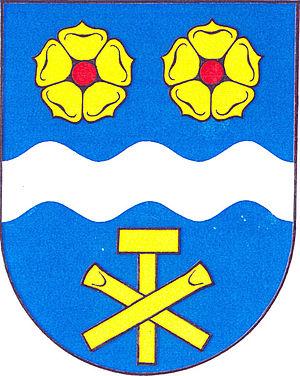
Jakubčovice nad Odrou est une commune du district de Nový Jičín, dans la région de Moravie-Silésie, en République tchèque. Sa population s'élevait à 647 habitants en 2018.